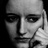
Emotion: sad